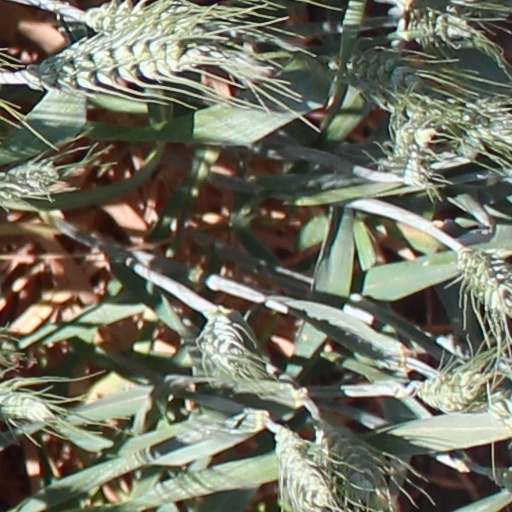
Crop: wheat